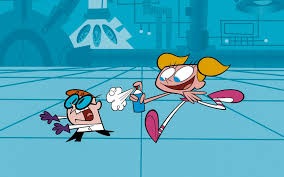
Portrait style: Cartoon Portrait